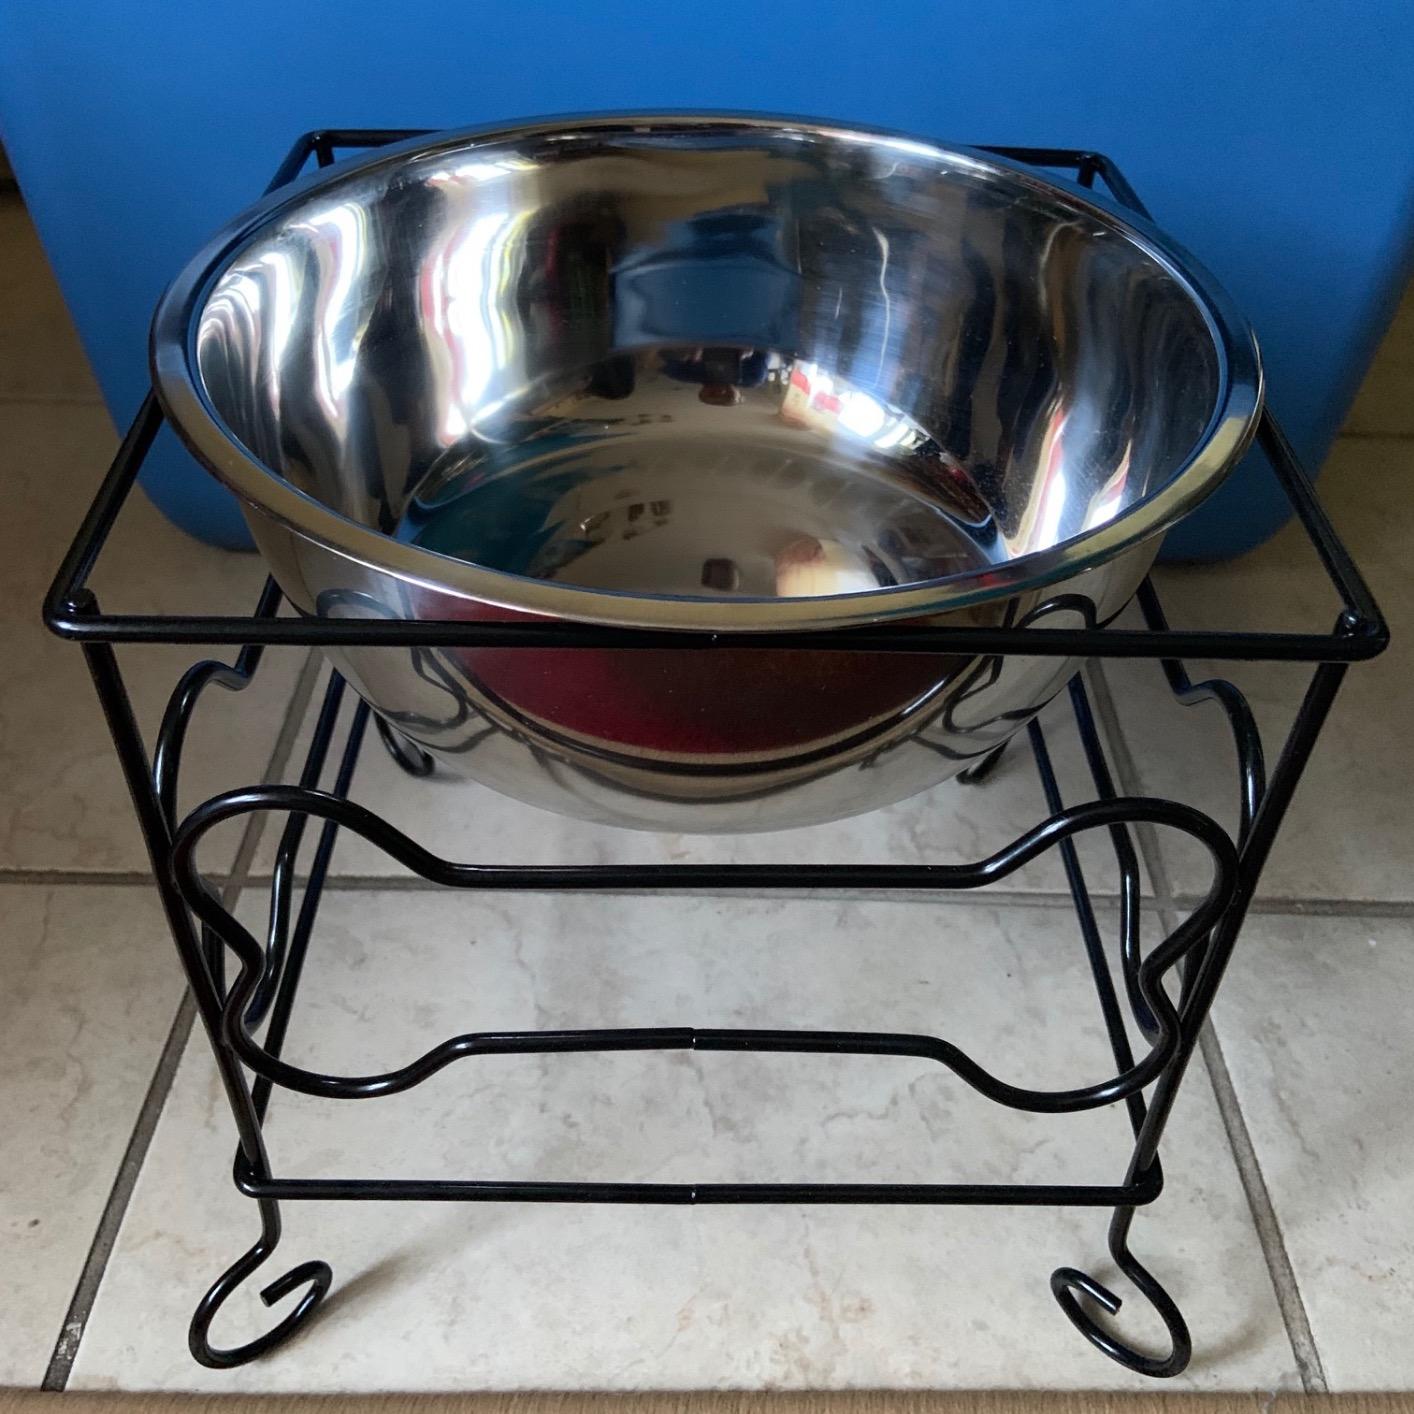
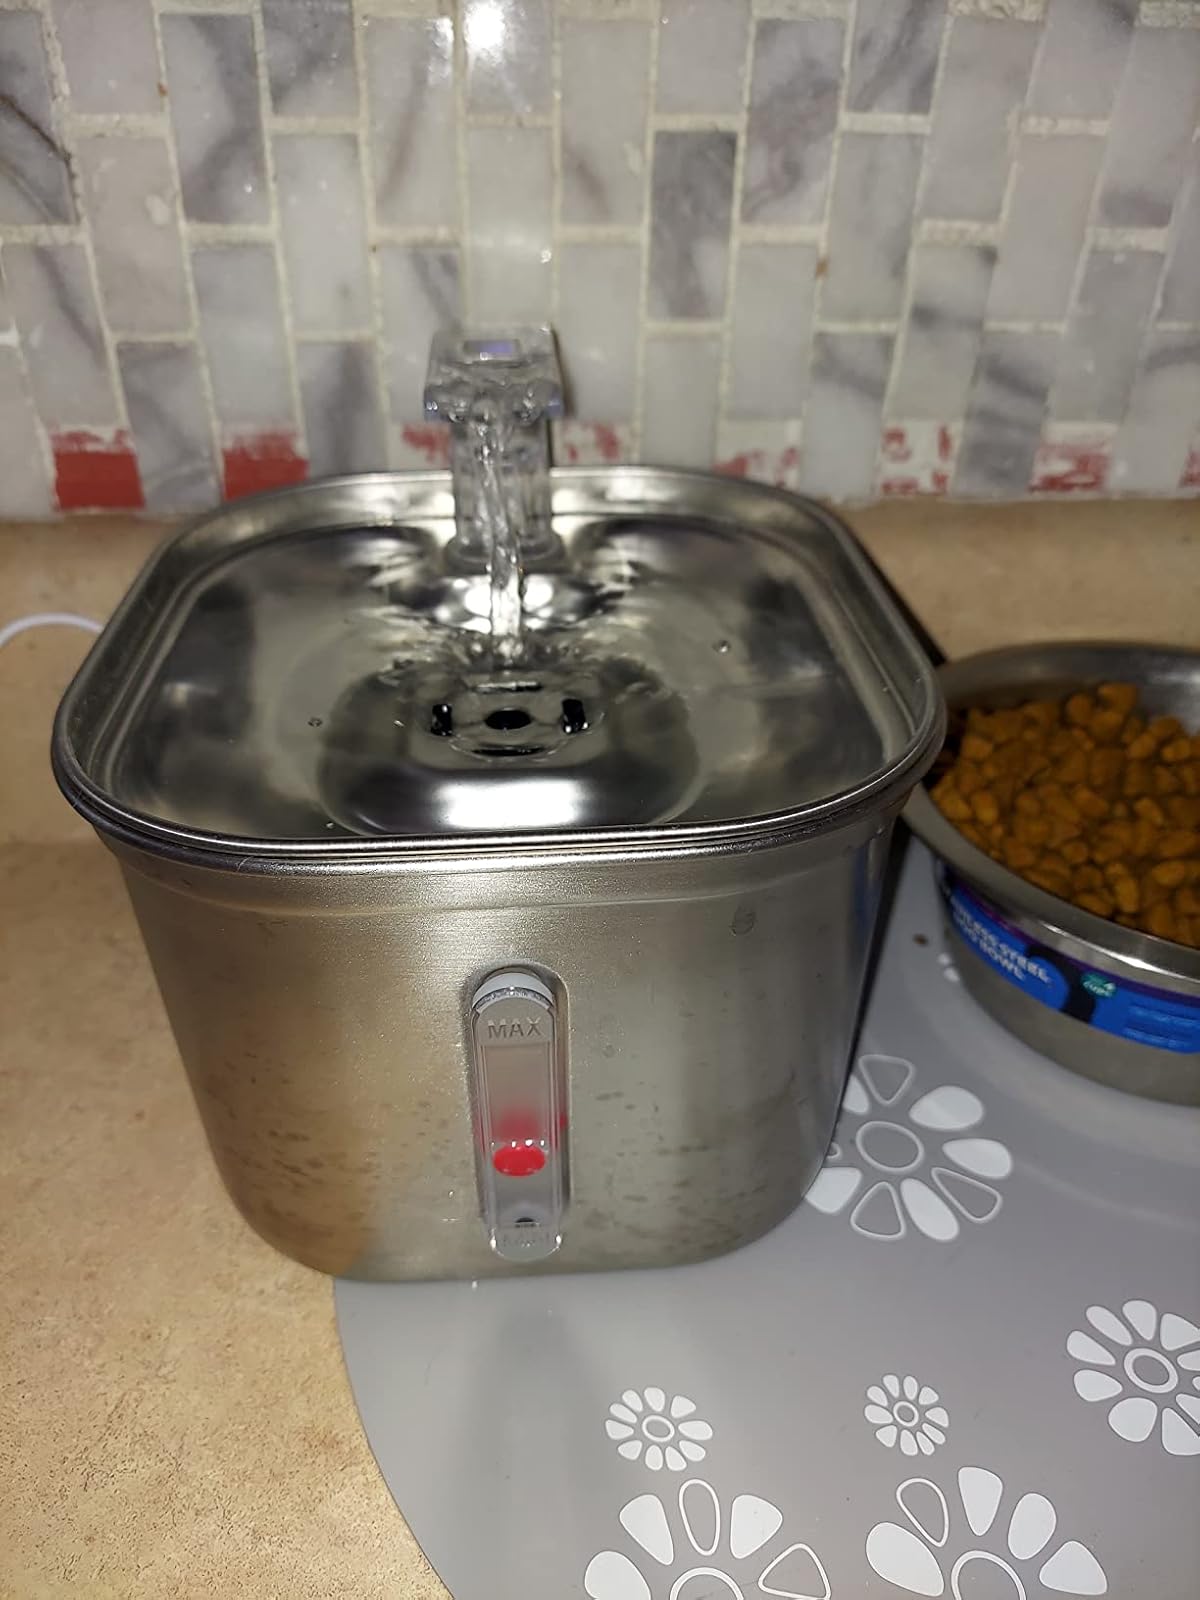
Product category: items_bowl
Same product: no